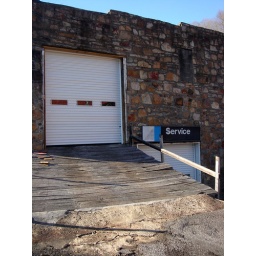
There's an abandoned AMC dealership in Marshall with the signs still posted. AMC hasn't sold cars in 20 years!